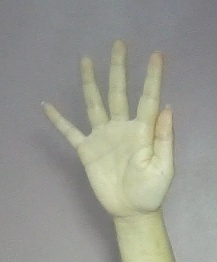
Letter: sheen